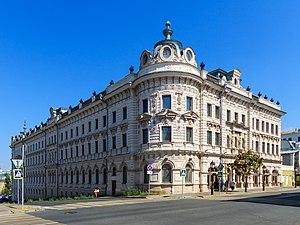
Kazan [kɑzɑ̃] est une ville de l'Ouest de la Russie et la capitale de la république du Tatarstan, une des divisions de la Russie. Sa population s'élevait à 1 251 969 habitants en 2019 ce qui en fait la sixième ville de Russie. Kazan est un grand centre industriel et universitaire ainsi qu'un important nœud de communication. Kazan est située sur le cours moyen de la Volga à environ 700 km à l'est de Moscou. Kazan comme la république dont elle fait partie est pour moitié peuplée de Tatars ce qui lui vaut de bénéficier d'une autonomie politique plus importante que d'autres sujets de la Russie.